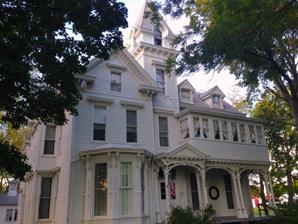
Building: John C. Anderson House
Country: United States of America
Year built: 1883
Historic house in Illinois, United States United States historic place John C. Anderson House U.S. National Register of Historic Places Show map of Illinois Show map of the United States Location 920 W. Breckenridge St., Carlinville, Illinois Coordinates 39°17′28″N 89°53′11″W / 39.29111°N 89.88639°W / 39.29111; -89.88639 Area 16.5 acres (6.7 ha) Built 1883 ( 1883 ) Architectural style Stick, Italianate, Queen Anne NRHP reference No. 92001535 Added to NRHP November 5, 1992 The John C. Anderson House is a historic house located at 920 W. Breckenridge St. in Carlinville , Illinois . The house's first floor was built in 1883, while its second floor was added in 1892. The first floor has an Italianate design featuring tall, narrow windows, an asymmetrical porch with paired columns, paired brackets , and a dentillated cornice . The second floor is designed in the Queen Anne style and includes a square tower with stick style framework, a multi-component roof with gabled dormers , and a stained glass window with a decorative wooden frame. Local banker C.H.C. Anderson built the house for his son John C. Anderson as a wedding gift; John and his wife Lucy lived in the house until their deaths in the 1930s. The house is now owned by the Macoupin County Historical Society, which uses it for the Anderson Mansion Museum . The house was added to the National Register of Historic Places on November 5, 1992. References